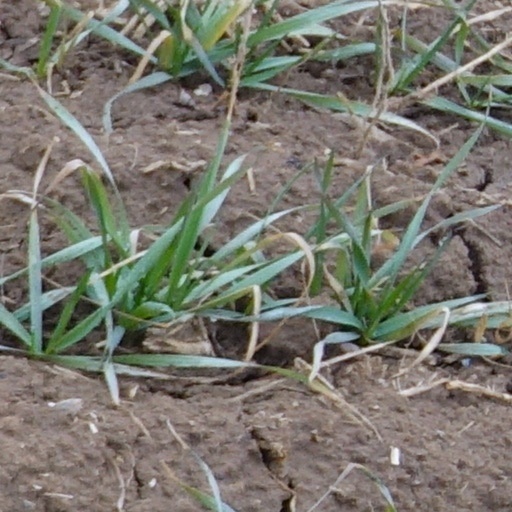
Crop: wheat